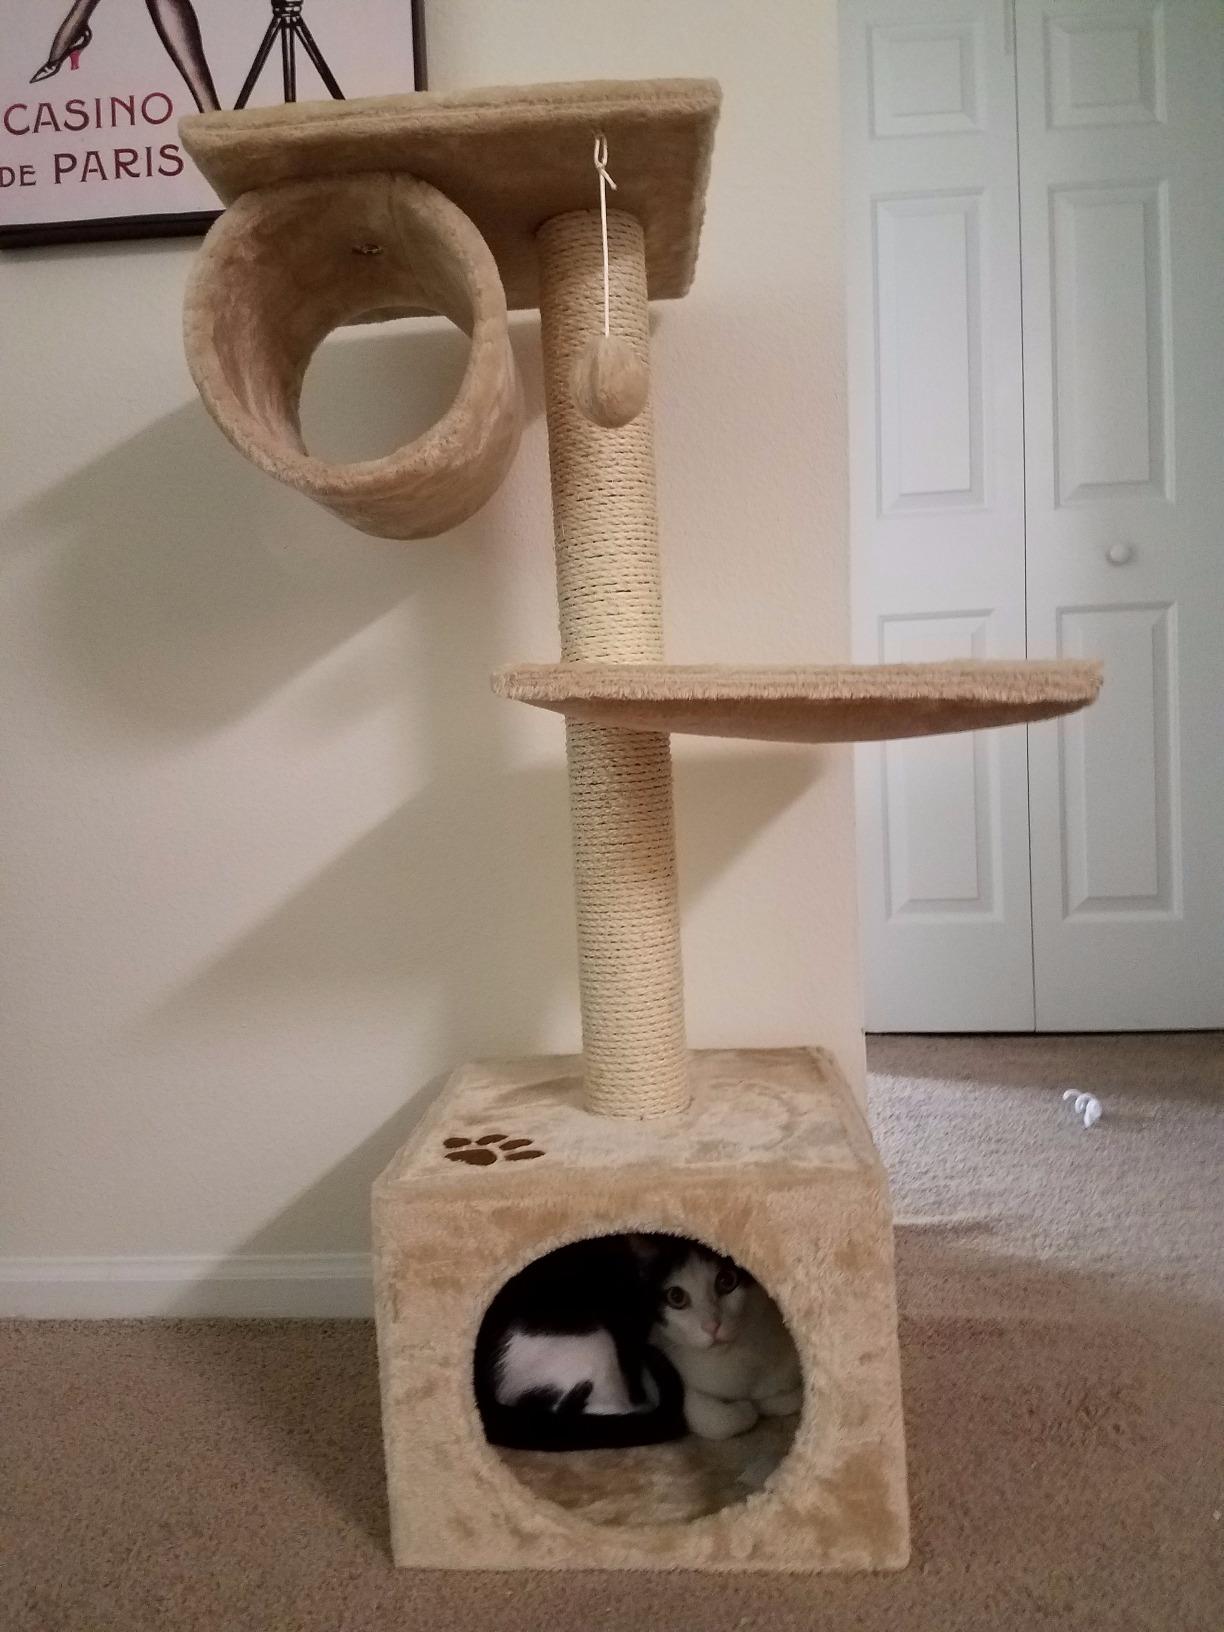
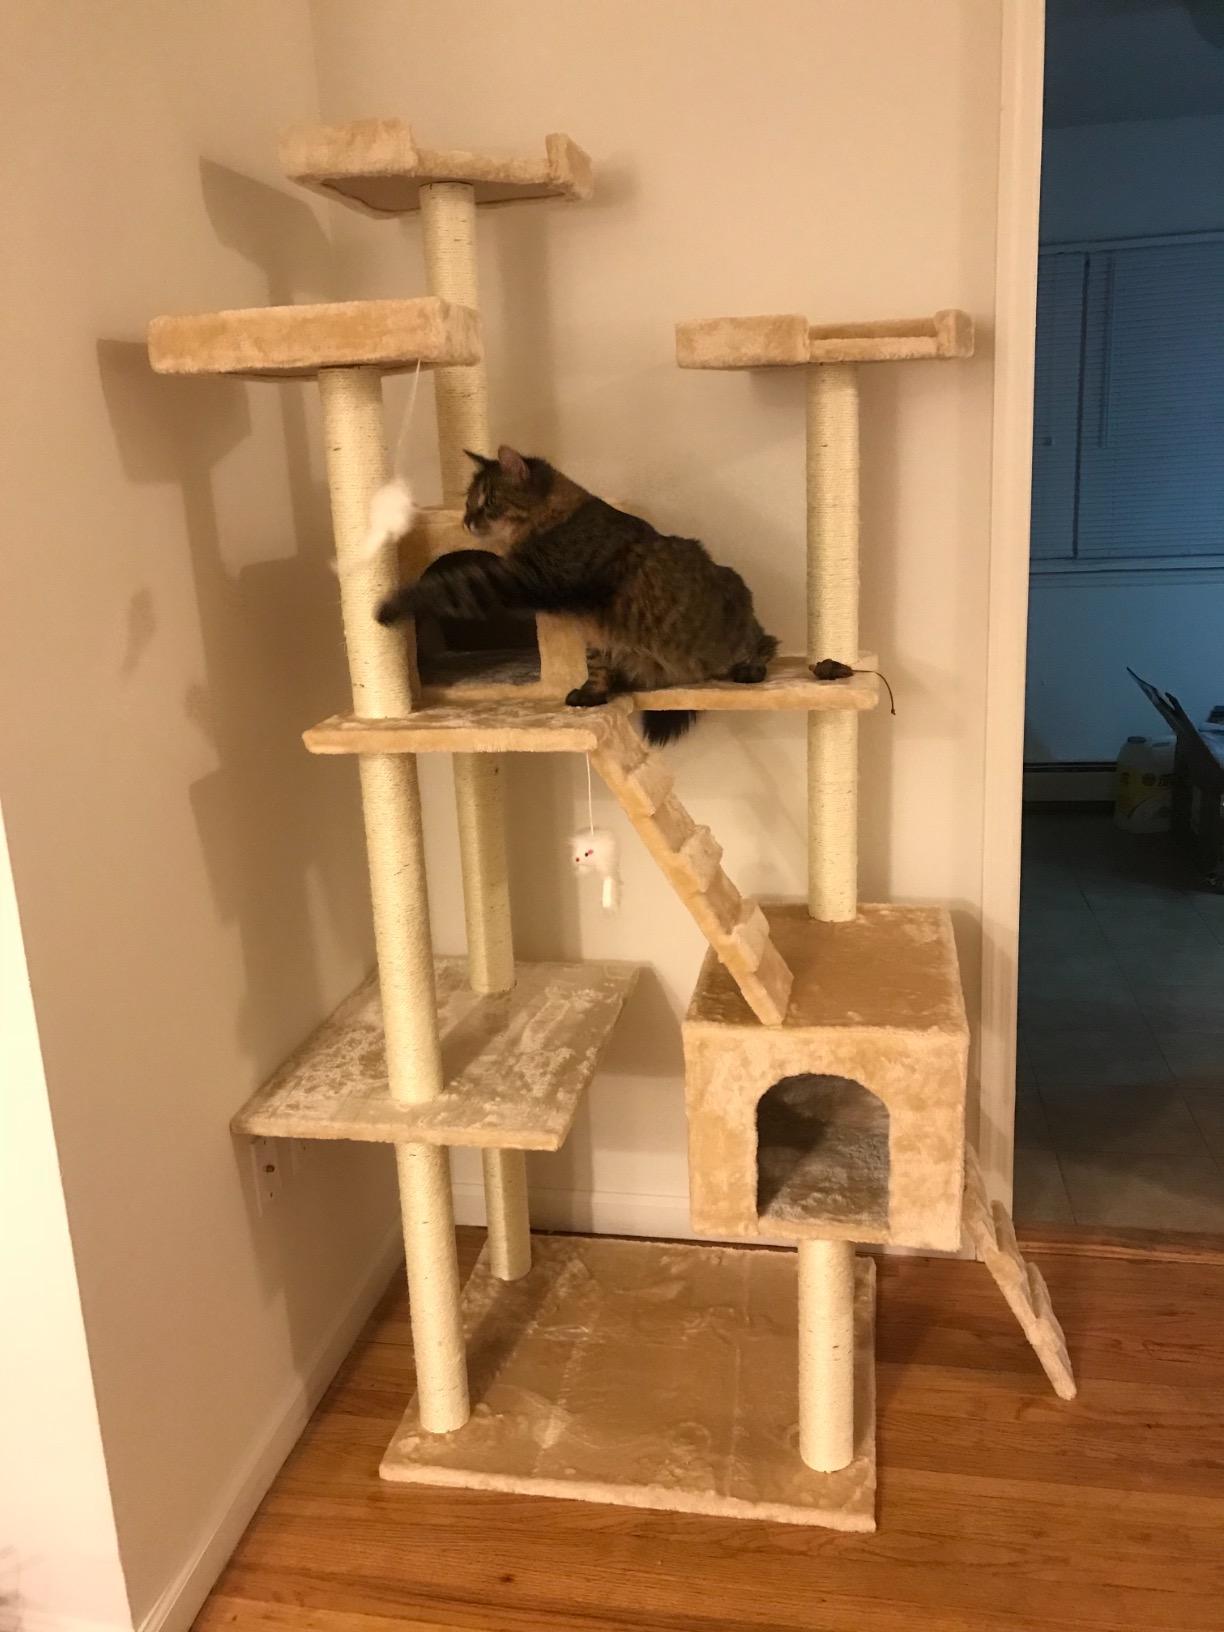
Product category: items_cat tree
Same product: no